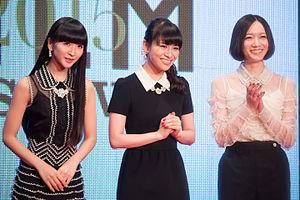
Perfume est un groupe féminin de J-pop / électro-pop formé au début des années 2000, originaire de la préfecture d'Hiroshima au Japon et constitué de Ayano Ōmoto, Yuka Kashino et Ayaka Nishiwaki. Après cinq années lors desquelles il peine à se faire connaître sur la scène musicale japonaise, il atteint en 2008 la consécration que marquent les premières positions, au classement oricon, de l'album GAME puis du single love the world. En 2012, pendant la préparation de l'album LEVEL3, Perfume signe un contrat avec Universal Music, qui lui ouvre les portes d'une diffusion à l'international : le groupe donne son premier concert hors de l'archipel nippon en 2013.